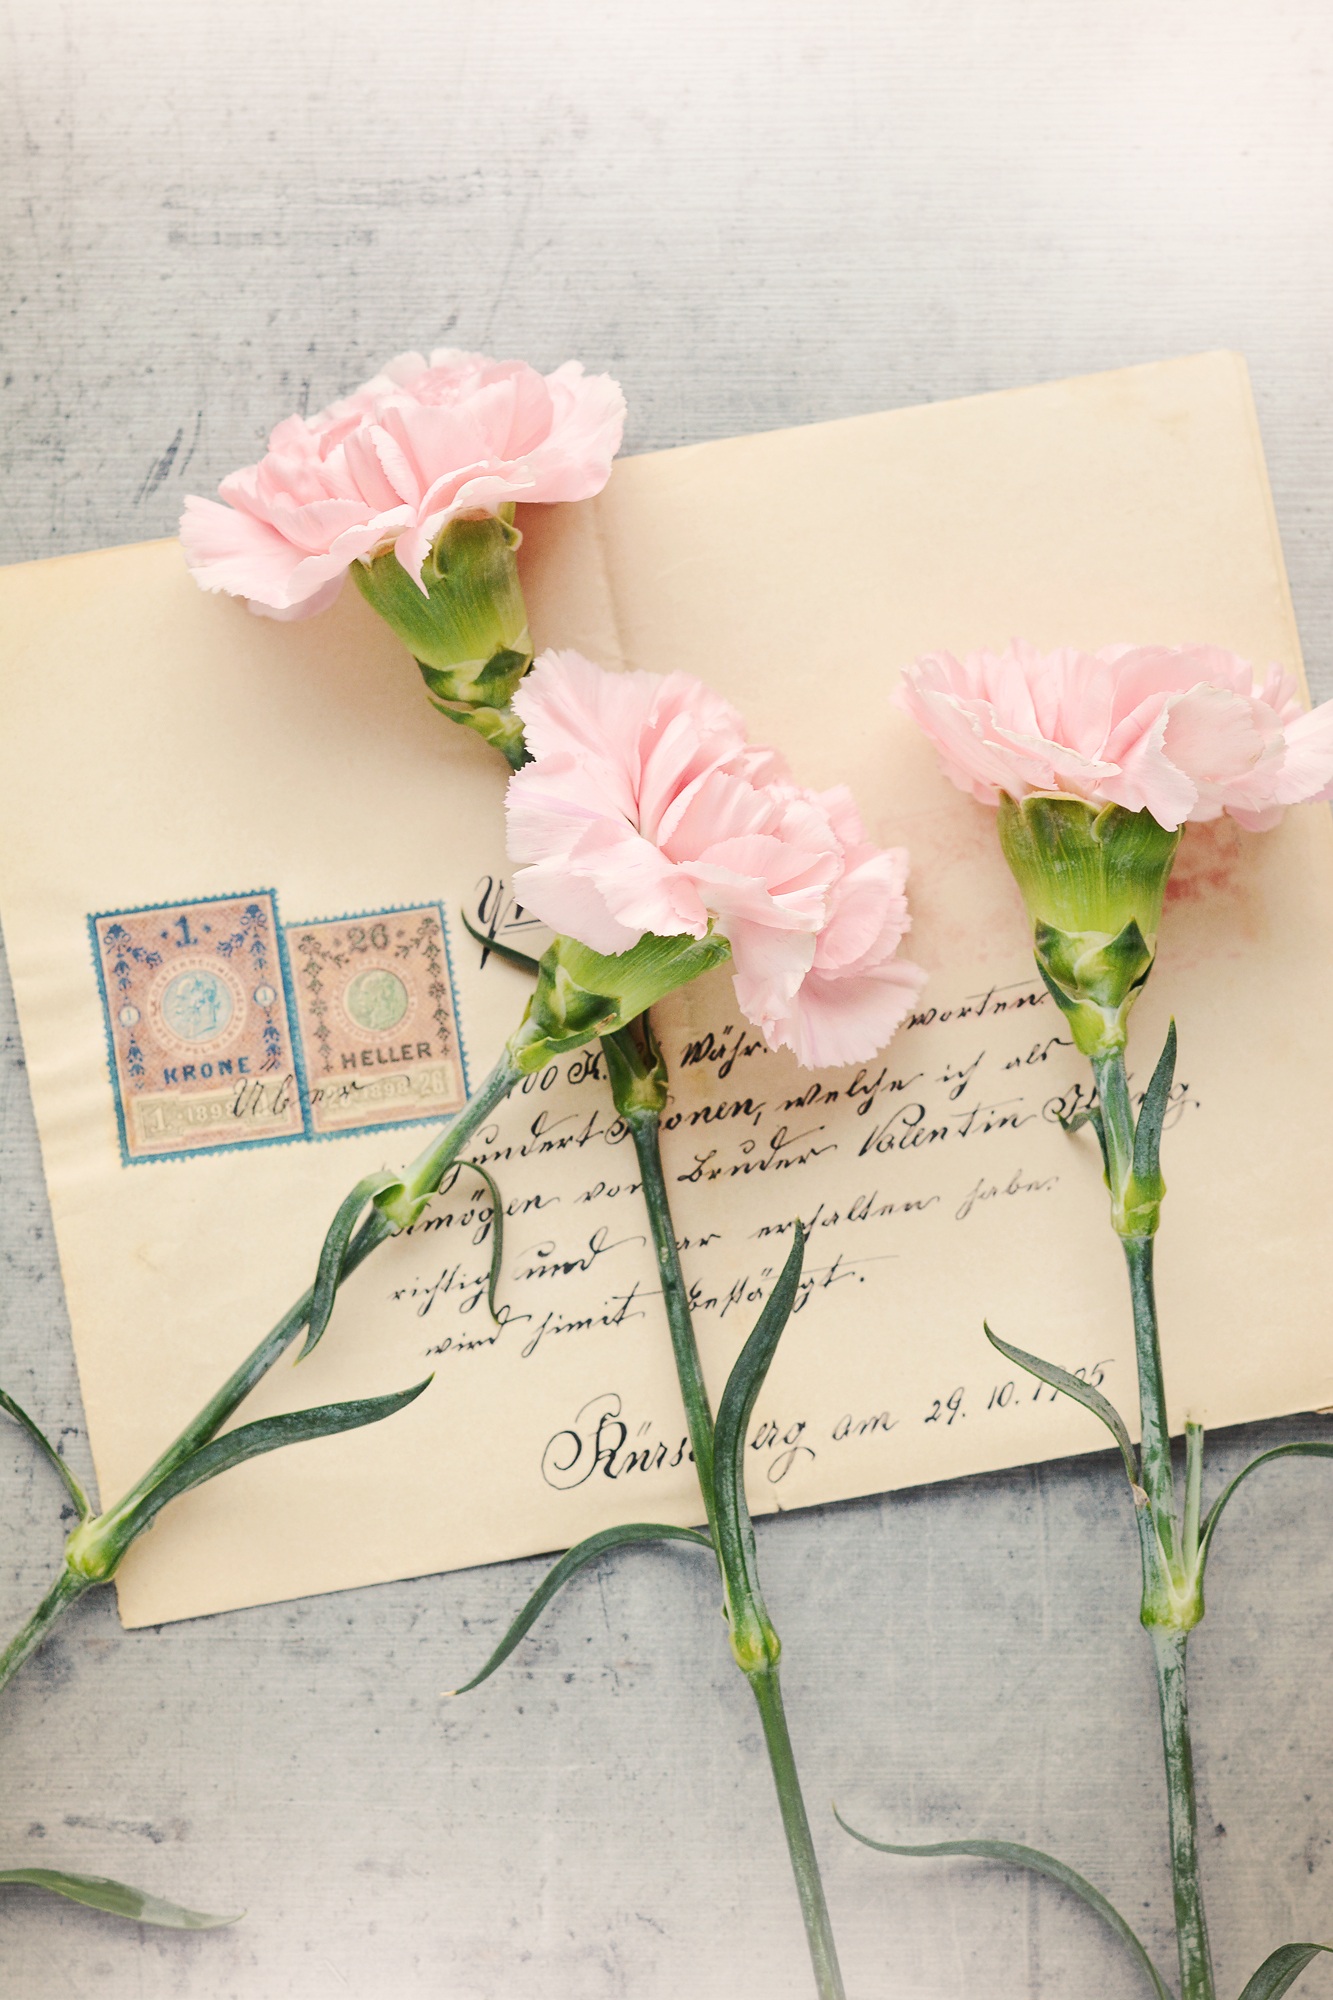
post, plant, antique, flower, petal, old, green, pink, paper, close, flora, still life, flowers, envelope, art, three, letters, labeled, floristry, cloves, flower bouquet, cut flowers, carnation pink, floral design, number of pieces, flower arranging